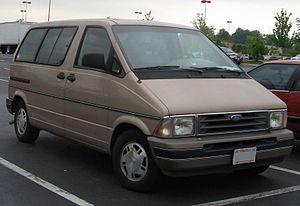
Le Ford Aerostar est un véhicule automobile monospace du constructeur américain Ford.